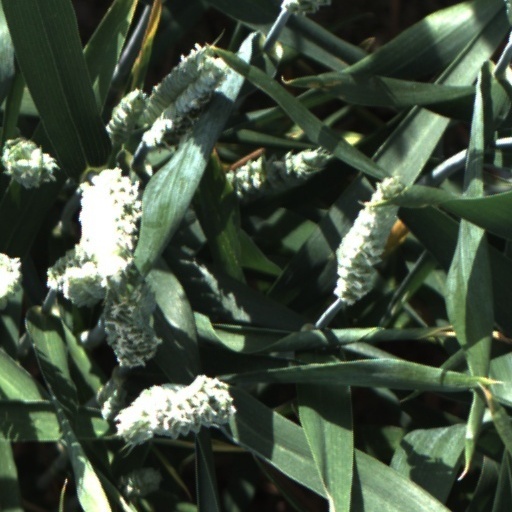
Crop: wheat